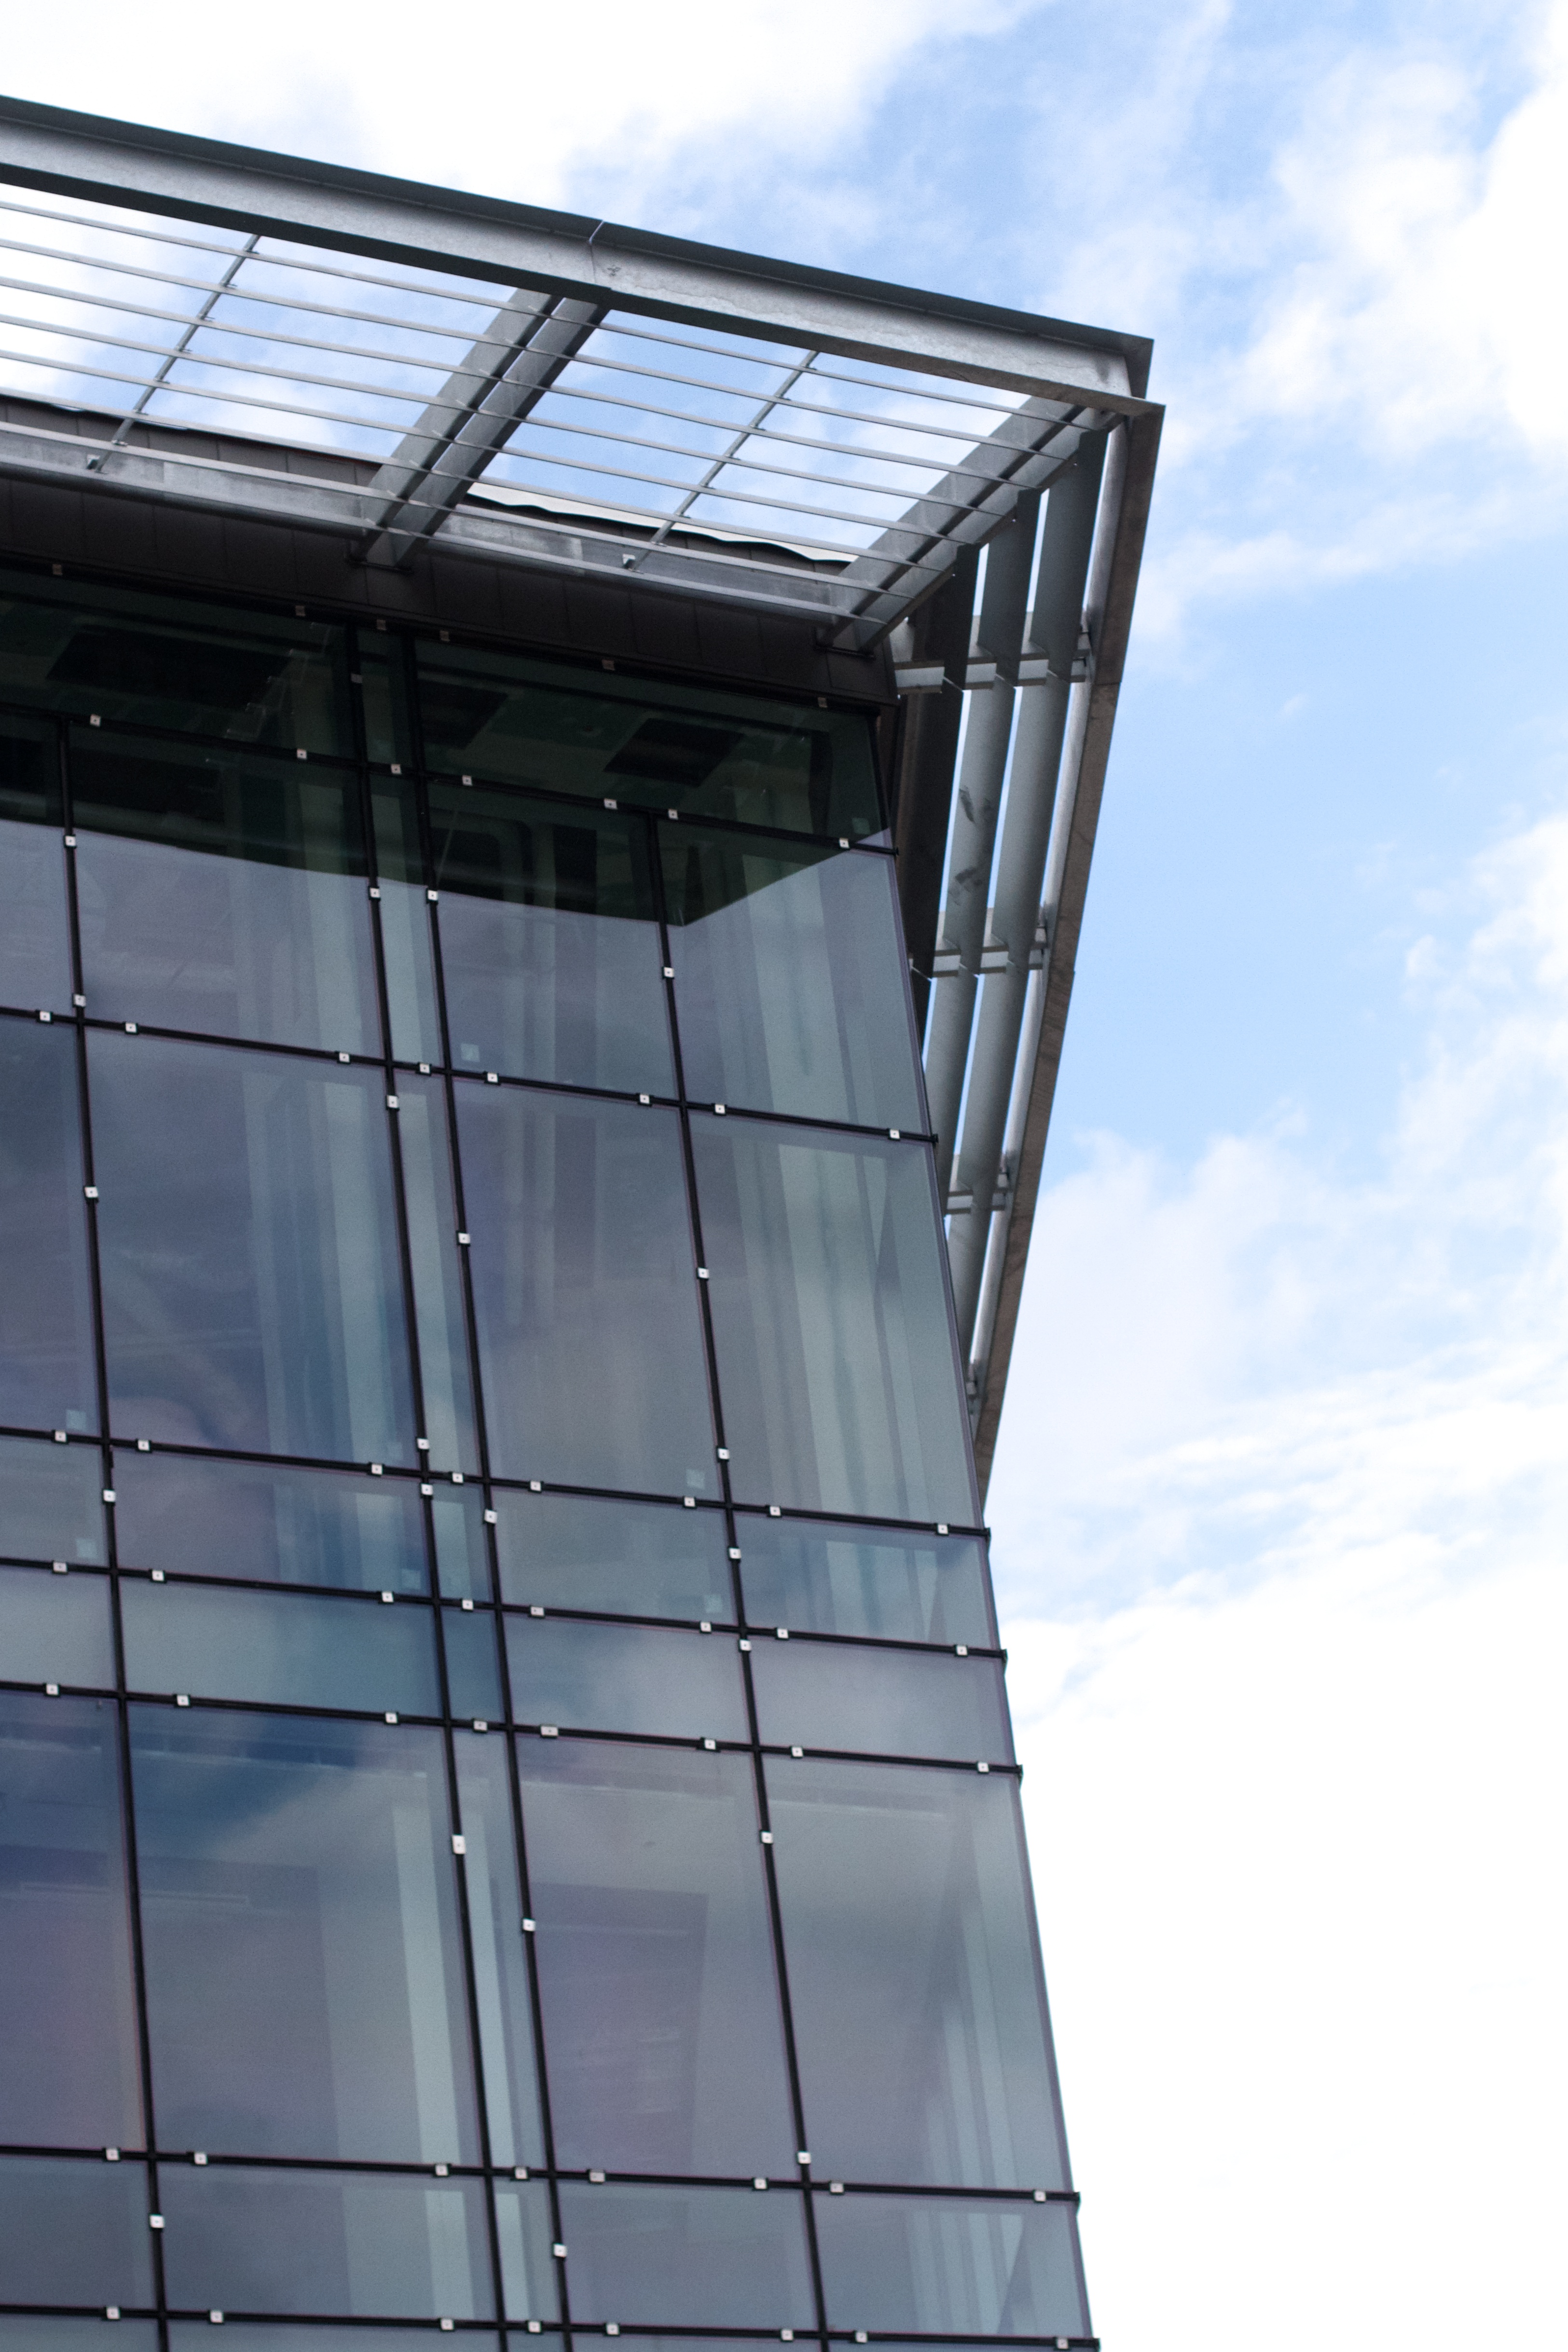
architecture, window, roof, skyscraper, tower, facade, lighting, daylighting, outdoor structure